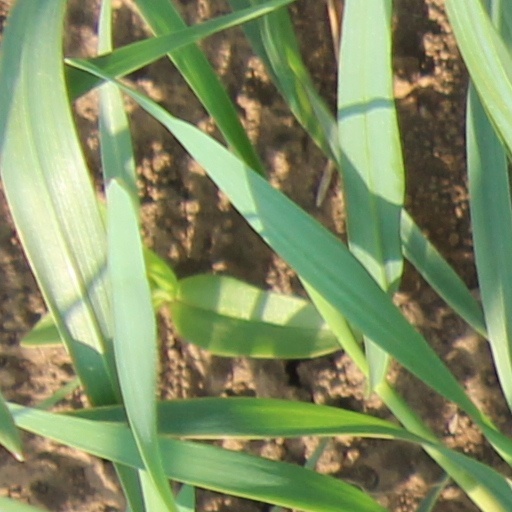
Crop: wheat